Elena Farago

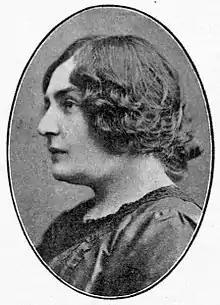
Elena Farago

Elena Farago (born Elena Paximade; 29 March 1878 – 3 January 1954) was a Romanian poet and children's author. She also translated works by Ibsen, Nietzsche, Maeterlinck and numerous others into Romanian.